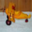
Label: airplane